Old Dock

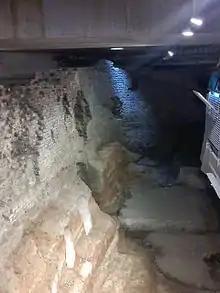
Old Dock wall in 2012

The Old Dock, originally known as Thomas Steers' dock, was the world's first commercial wet dock.